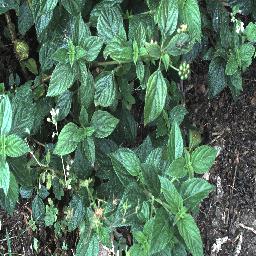
Label: lantana